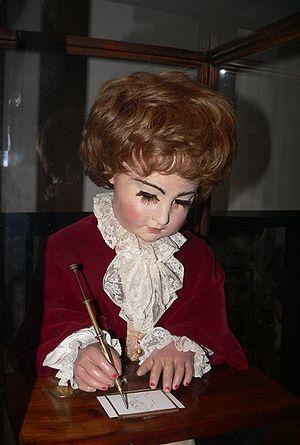
Les automates Jaquet-Droz, musée d'Art et d'Histoire de Neuchâtel
Parmi les nombreux automates réalisés par la famille Jaquet-Droz, les automates Jaquet-Droz désignent trois pièces fabriquées par Pierre Jaquet-Droz, son fils Henri-Louis et Jean-Frédéric Leschot entre 1767 et 1774 : la musicienne, le dessinateur et l'écrivain. Les trois automates sont parfaitement fonctionnels ; ils peuvent être admirés au musée d'art et d'histoire de Neuchâtel en Suisse, et une démonstration de leur fonctionnement est faite le premier dimanche de chaque mois. On peut les considérer comme de lointains ancêtres des robots modernes.
Neuchâtel est une ville de Suisse, chef-lieu du canton de Neuchâtel et de l'ancien district de Neuchâtel. Située dans la région Littoral au bord du lac de Neuchâtel, sur le flanc sud du massif du Jura, elle fait face à la chaîne des Alpes.
Hugo Cabret, ou Hugo au Québec en version originale anglaise, est un film d'aventure fantastique américain en relief produit et réalisé par Martin Scorsese, sorti en 2011.